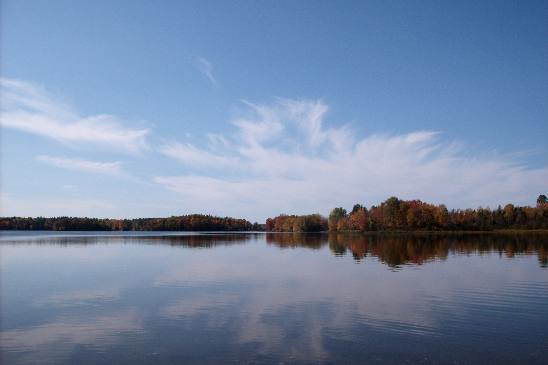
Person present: No